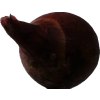
Label: red_onion